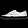
Label: Sneaker